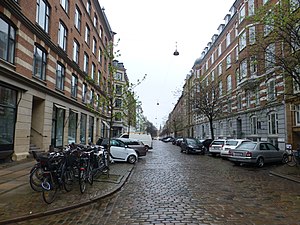
Willemoesgade (København)
Willemoesgade ved Sorøgade.
Willemoesgade er en ca. 1 km lang gade på Østerbro. Den er en sidegade til Østerbrogade og fortsætter mod øst – parallelt med Classensgade og Holsteinsgade – til Østbanegade og jernbanesporene.